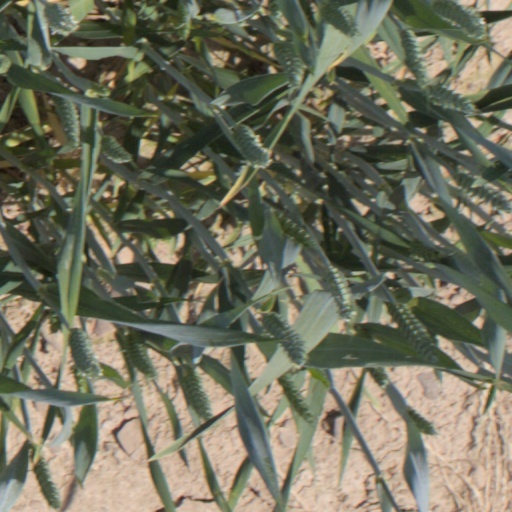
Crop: wheat